Wing Commander III: Heart of the Tiger

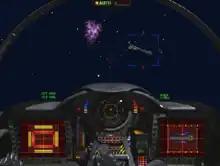
Screenshot of typical first person gameplay while piloting a ship

Wing Commander is a space combat simulator intercut with live action cutscenes. Gameplay involves completing missions and destroying enemy craft. Wing Commander III dispensed with the issuing of medals after such missions and relied more on cutscenes to drive the story along, making much more use of CD technology. As the man giving the orders, Blair often gets to choose what ship he will fly, what missiles it will carry, and what wingman (wingmen) he will take with him. As in "Wing Commander", some wingmen can be killed permanently in combat. Blair's own call sign remained customizable.